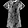
Label: Dress